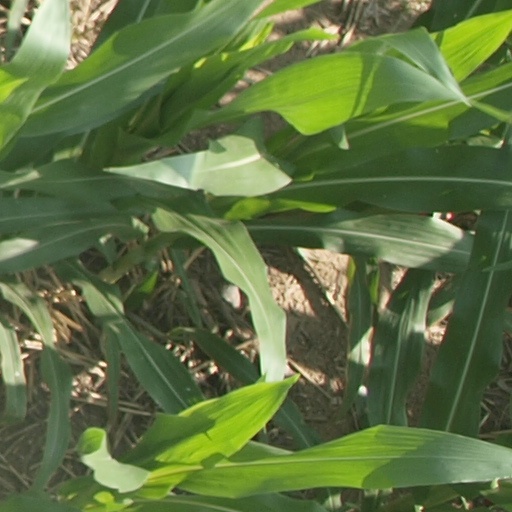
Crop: maize; corn